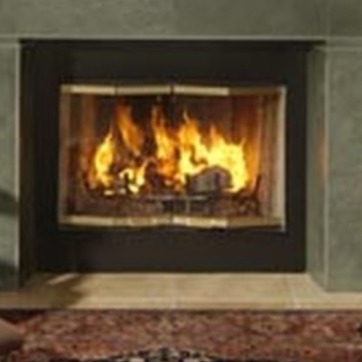
Material: other